The Water Magician

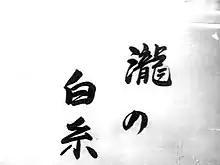
Title card

is a 1933 Japanese silent drama film directed by Kenji Mizoguchi. It is based on the story of the same name by Kyōka Izumi.